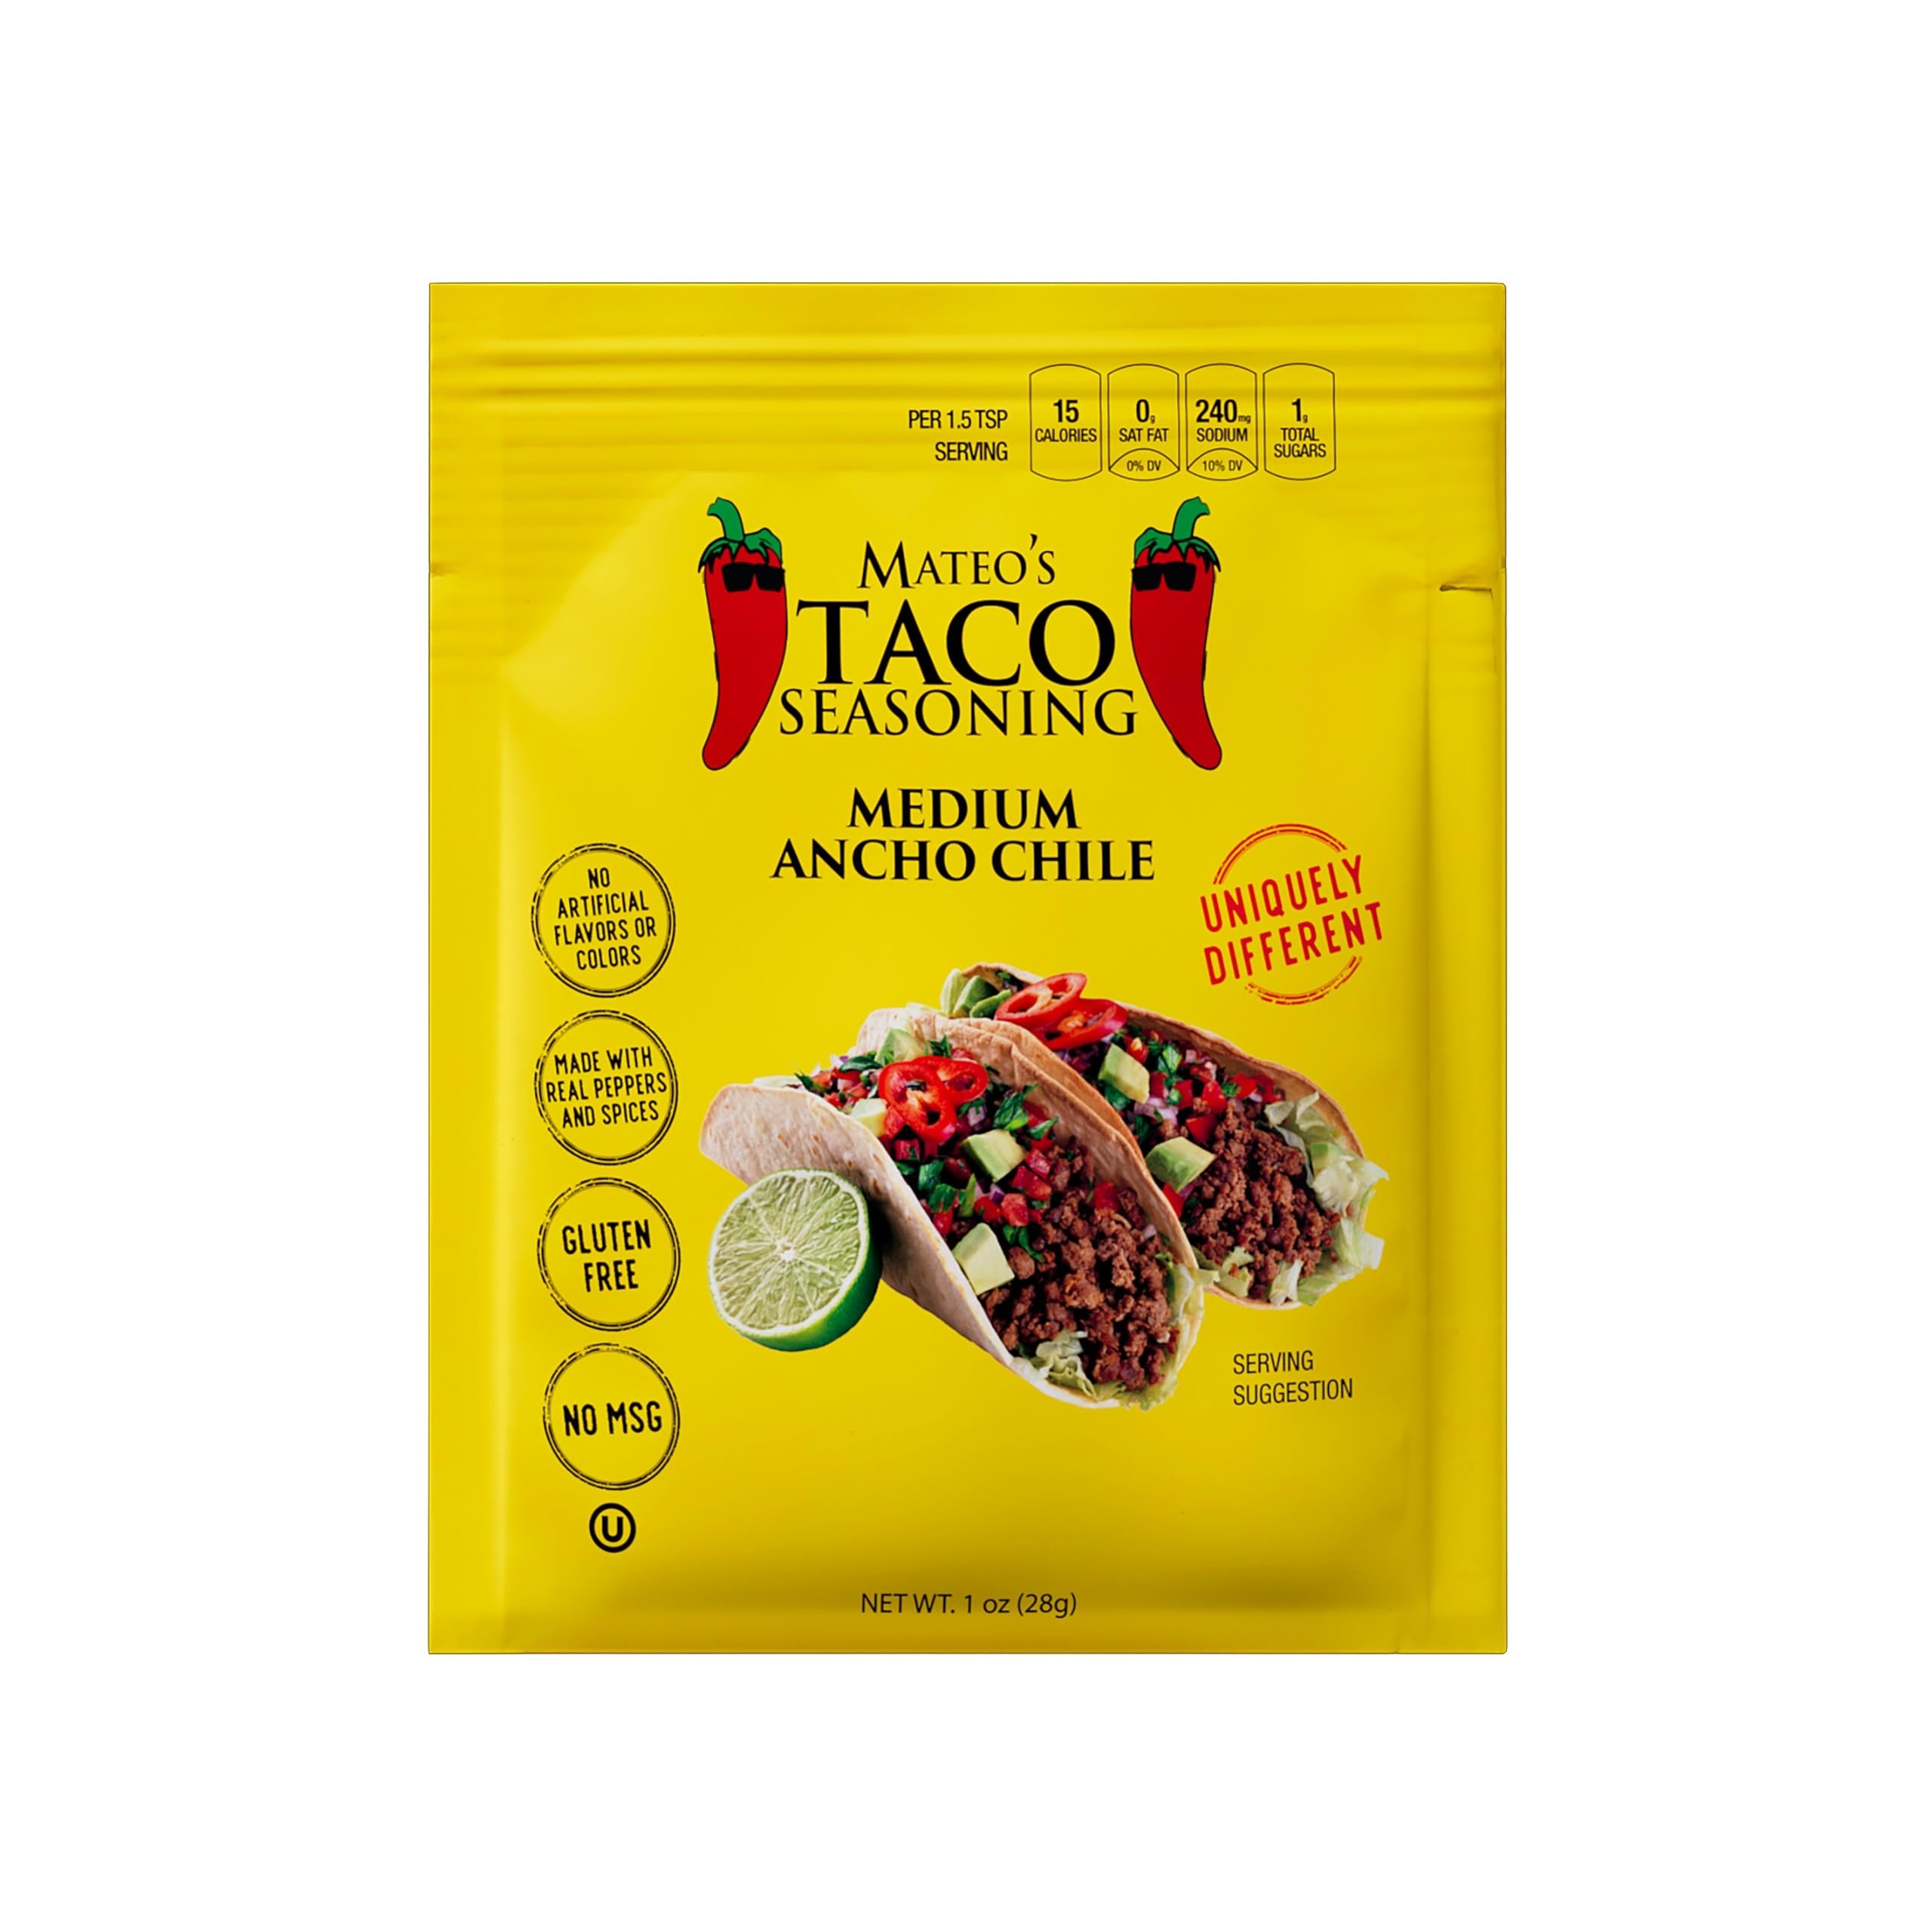
Item Name: Mateo's Medium Ancho Chile Taco Seasoning Packets, 1 Ounce (Pack of 12)
Bullet Point 1: Mateo's Ancho Chile Fajita Seasoning Mix is highly versatile and pairs well with ground turkey, beef, chicken
Bullet Point 2: Use for tacos, tostadas, fajitas, nachos and more
Bullet Point 3: Ingredients: Sea salt, onion, ancho chile, roasted garlic, chile pepper, smoked paprika, garlic, sugar, arrowroot, cumin, lime juice powder (citric acid, lime oil, lime juice), rice hull concentrate, jalapeno, oregano
Value: 12.0
Unit: Ounce

Price: 1.67